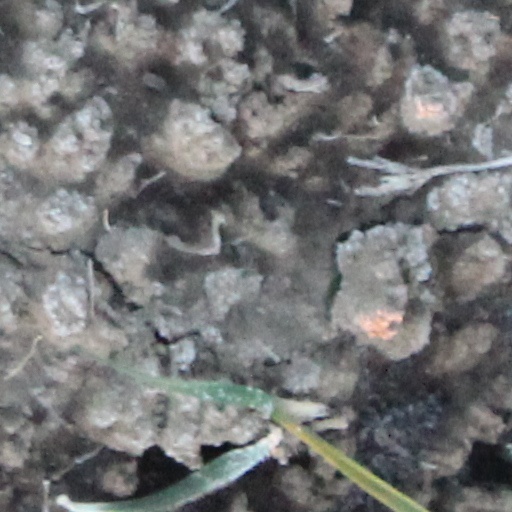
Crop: wheat